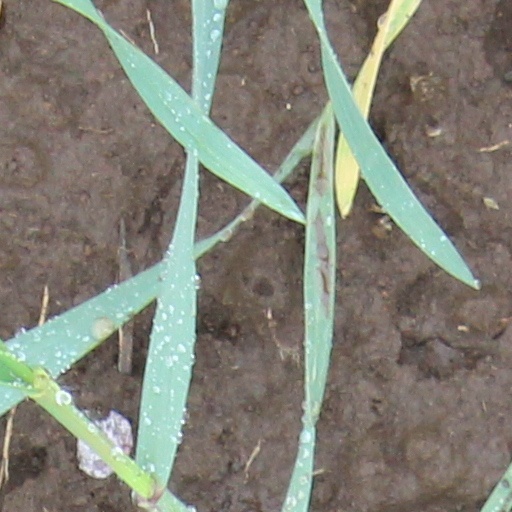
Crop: wheat